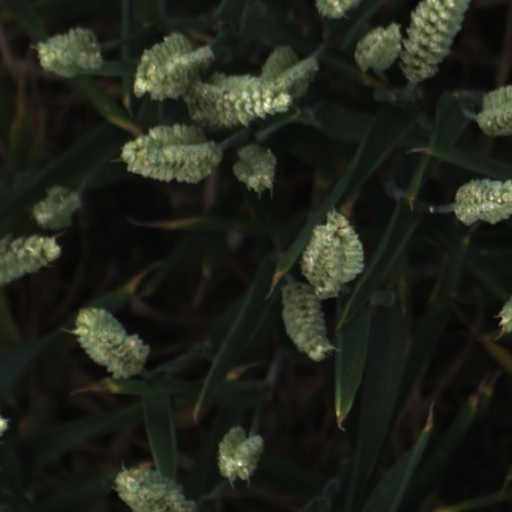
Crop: wheat